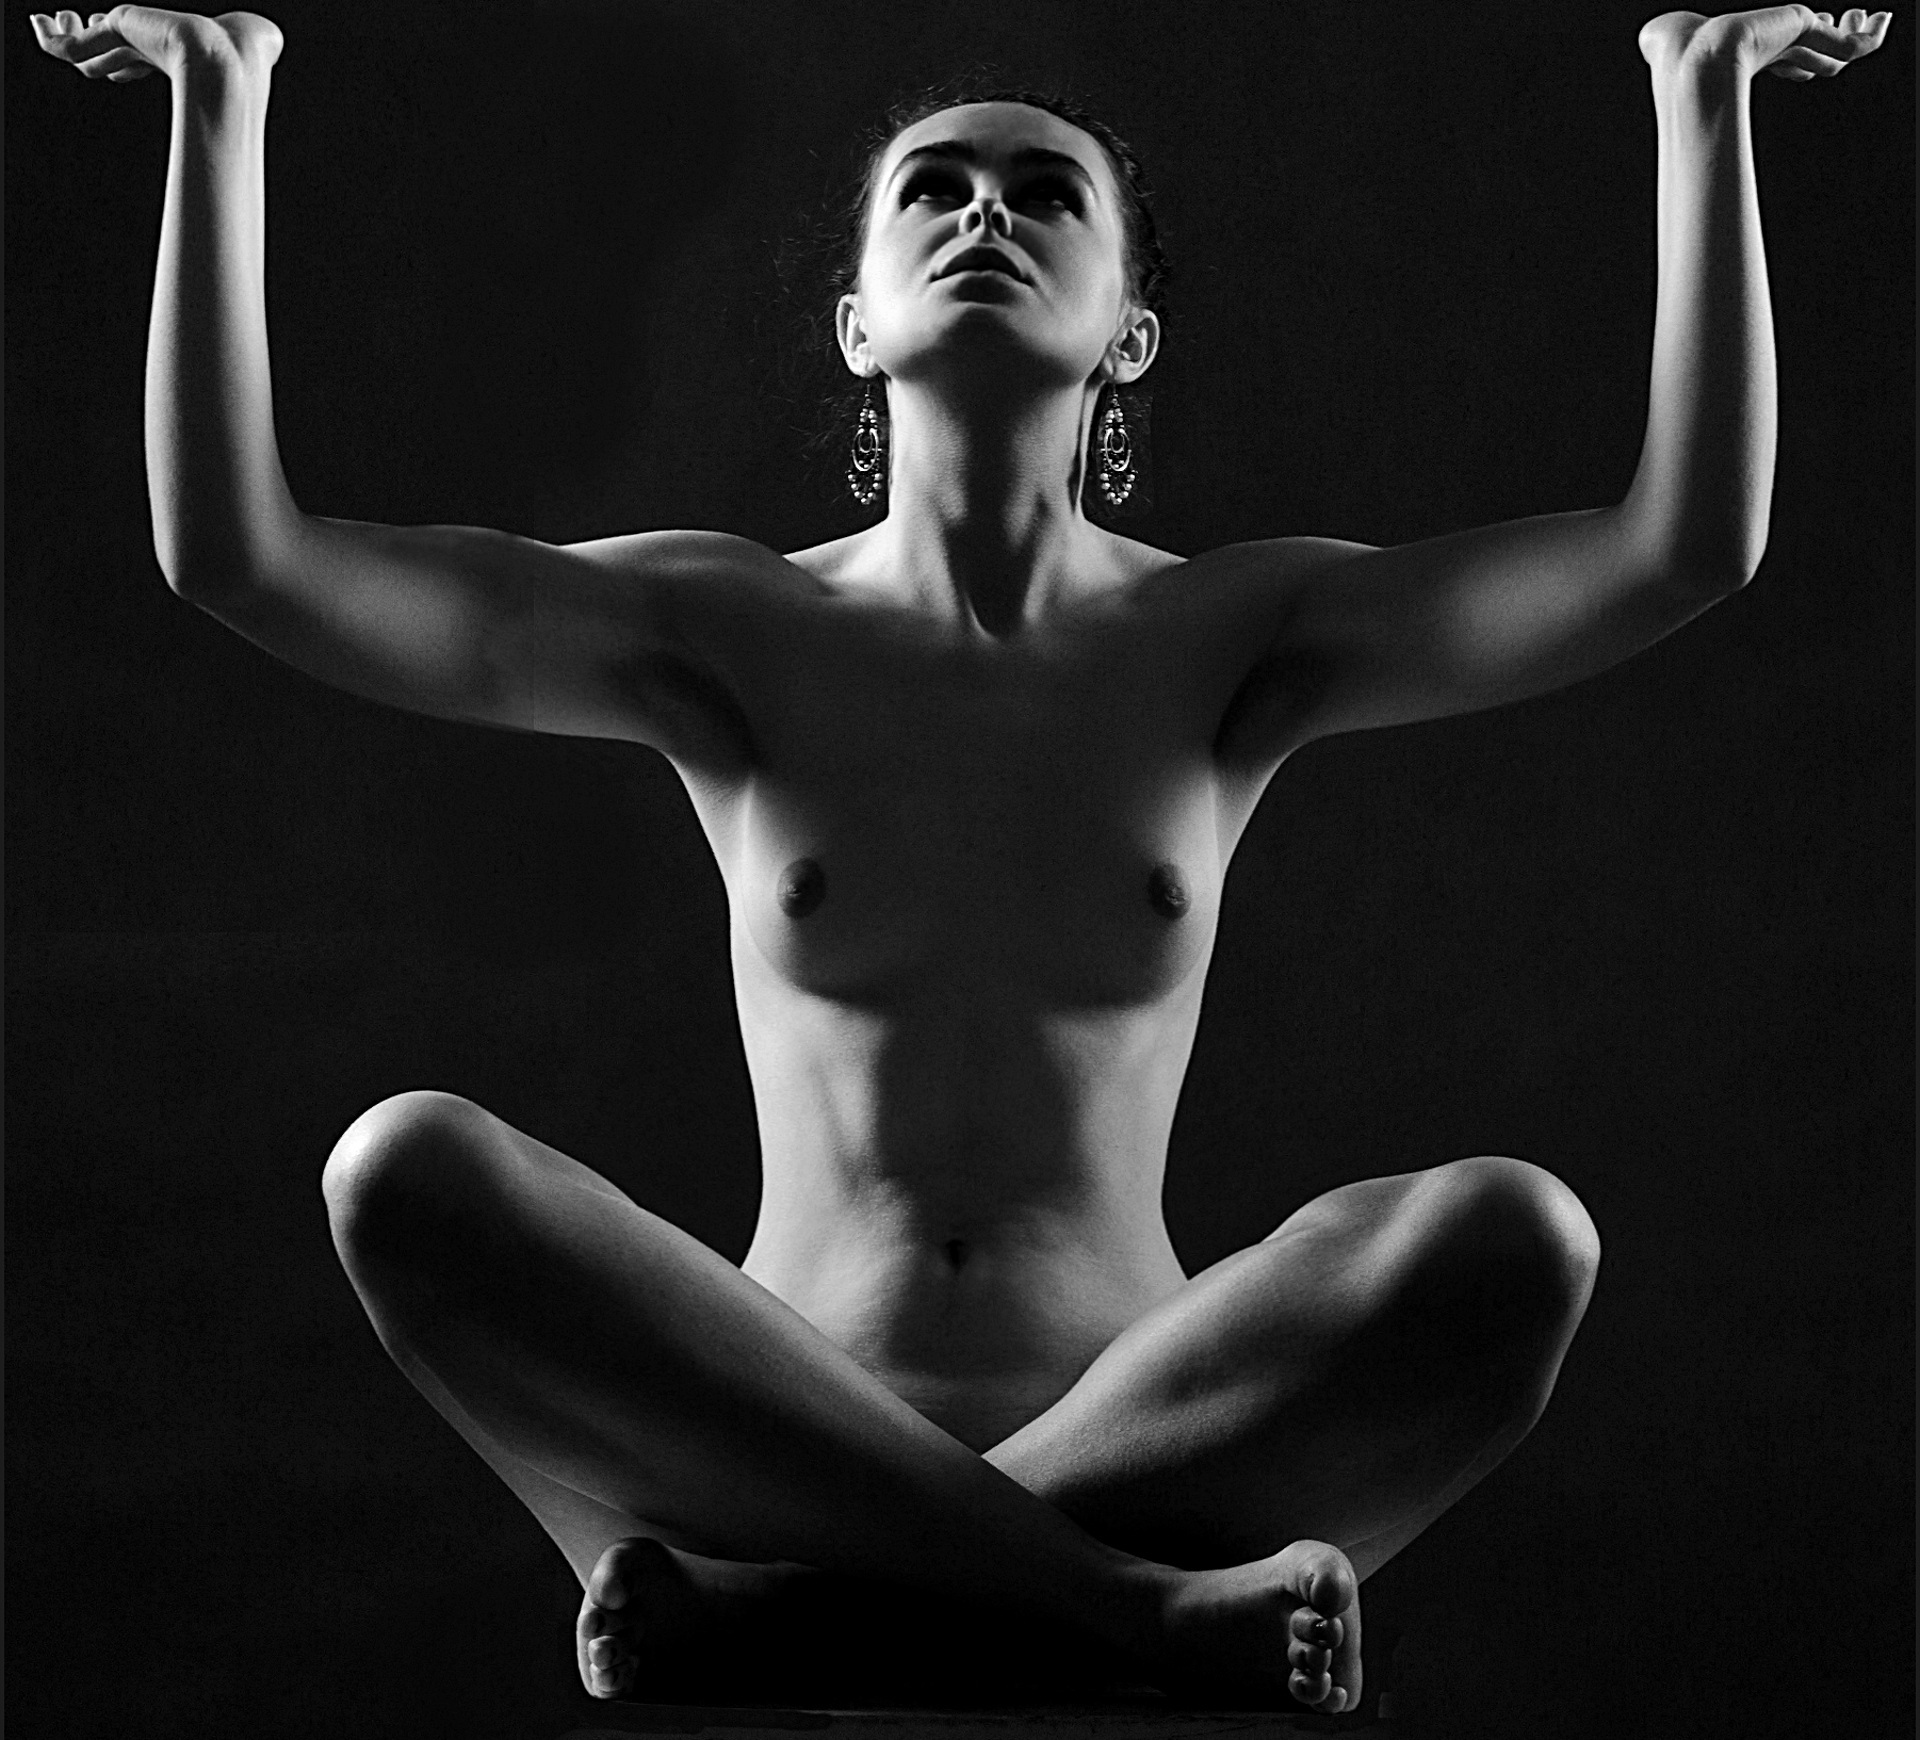
black and white, girl, woman, photography, studio, monochrome, arm, muscle, chest, sculpture, beauty, chiaroscuro, character, the act of, sense, monochrome photography, supports, human positions, art model, modern dance, erotic dance